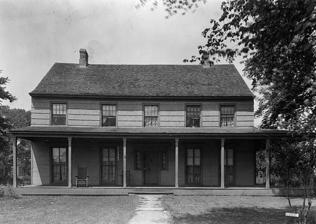
Building: Nathaniel Conklin House
Country: United States of America
Year built: 1803
Historic house in New York, United States United States historic place Nathaniel Conklin House U.S. National Register of Historic Places Nathaniel Conklin House, 1936 HABS photo Show map of New York Show map of the United States Location 280 Deer Park Ave., Babylon, New York Coordinates 40°42′2″N 73°19′23″W / 40.70056°N 73.32306°W / 40.70056; -73.32306 Area 1 acre (0.40 ha) Built 1803 Architect Nathaniel Conklin Architectural style Colonial, Federal, Postmedieval English NRHP reference No. 88002683 Added to NRHP December 8, 1988 The Nathaniel Conklin House is a historic house located at 280 Deer Park Avenue in Babylon , Suffolk County, New York . Description It was built in 1803 and consists of a rectangular main block and a smaller back extension. It has a two-story plus attic, five-bay-wide, frame building with an attached kitchen wing of one and one half stories. It was moved to its present site in 1871. It has been owned and operated by the American Red Cross since 1945. As described by state records, the house is notable in its attention to craftsmanship. "The weather sheathing of this 1803 house is of hand-split and dressed shingles (except under the porch). These are butt-nailed with cut nails set and puttied." National Register of Historic Places It was added to the National Register of Historic Places on December 8, 1988. References